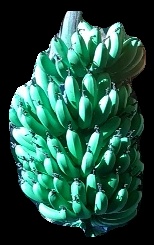
Variety: pachbale
Grade: grade1